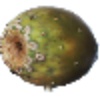
Label: cactus_fruit